Rijksdienst voor het Cultureel Erfgoed

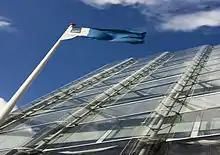
RCE headquarters, Amersfoort

Rijksdienst voor het Cultureel Erfgoed (RCE, Cultural Heritage Agency of the Netherlands) often abbreviated as Cultureel Erfgoed, is a Dutch heritage organisation working for the protection and conservation of National Heritage Sites. It is located in Amersfoort within the province of Utrecht.